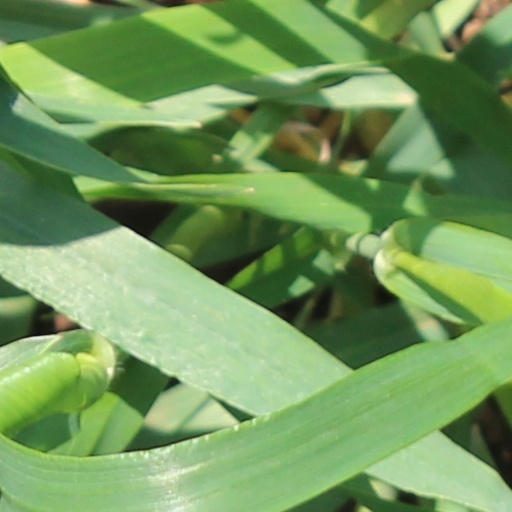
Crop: wheat